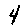
Label: 4